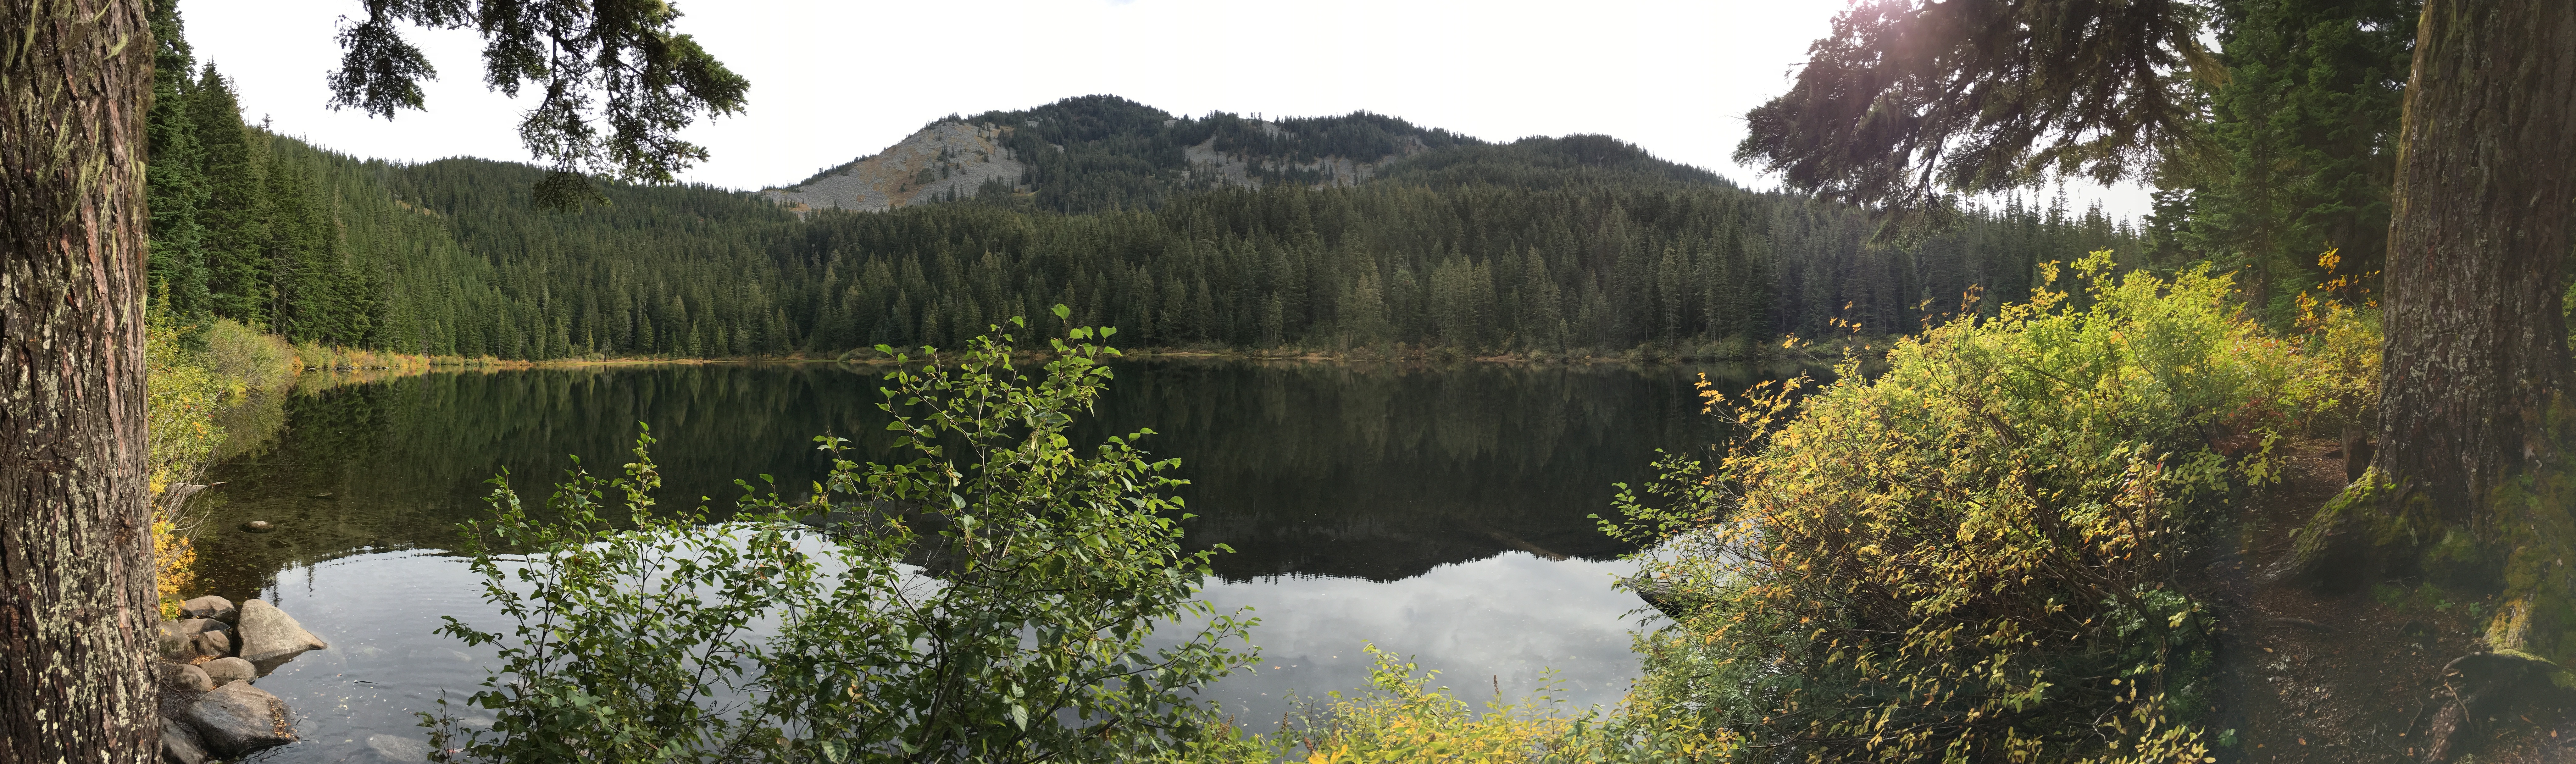
wilderness, lake, reflection, fjord, body of water, ravine, loch, water feature, ecosystem, tarn, nature reserve